University of Manchester

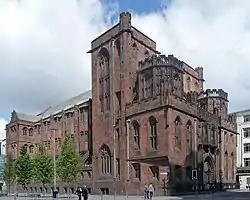
The Grade-I listed John Rylands Library on Deansgate

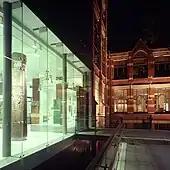
The entrance to the Manchester Museum

A number of professional services, organised as "directorates", support the university. These include: Directorate of Compliance and Risk, Directorate of Estates and Facilities, Directorate of Finance, Directorate of Planning, Directorate of Human Resources, Directorate of IT Services, Directorate of Legal Affairs and Board Secretariat and Governance Office, Directorate of Research and Business Engagement, Directorate for the Student Experience, Division of Communications and Marketing, Division of Development and Alumni Relations, Office for Social Responsibility and the University Library. Additionally, professional services staff are found within the faculty structure, in such roles as technician and experimental officer.